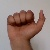
The image shows a hand gesture representing the letter 'A' in Indian Sign Language.